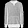
Label: Pullover